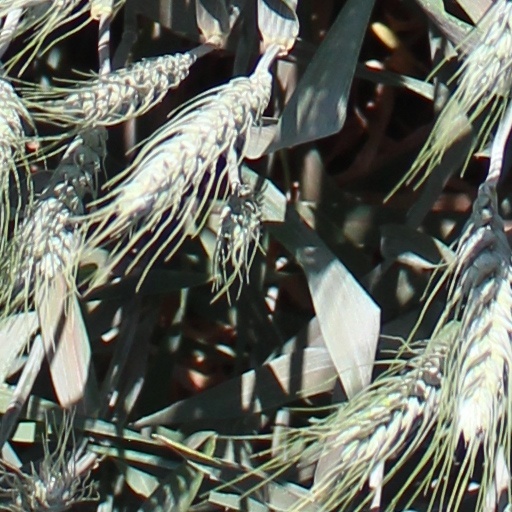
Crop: wheat